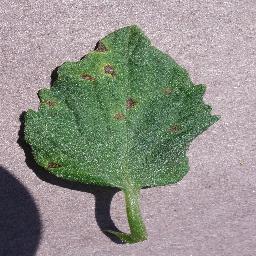
Label: Tomato___Septoria_leaf_spot